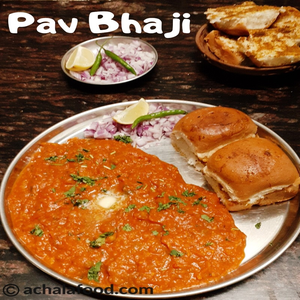
Dish: pavbhaji